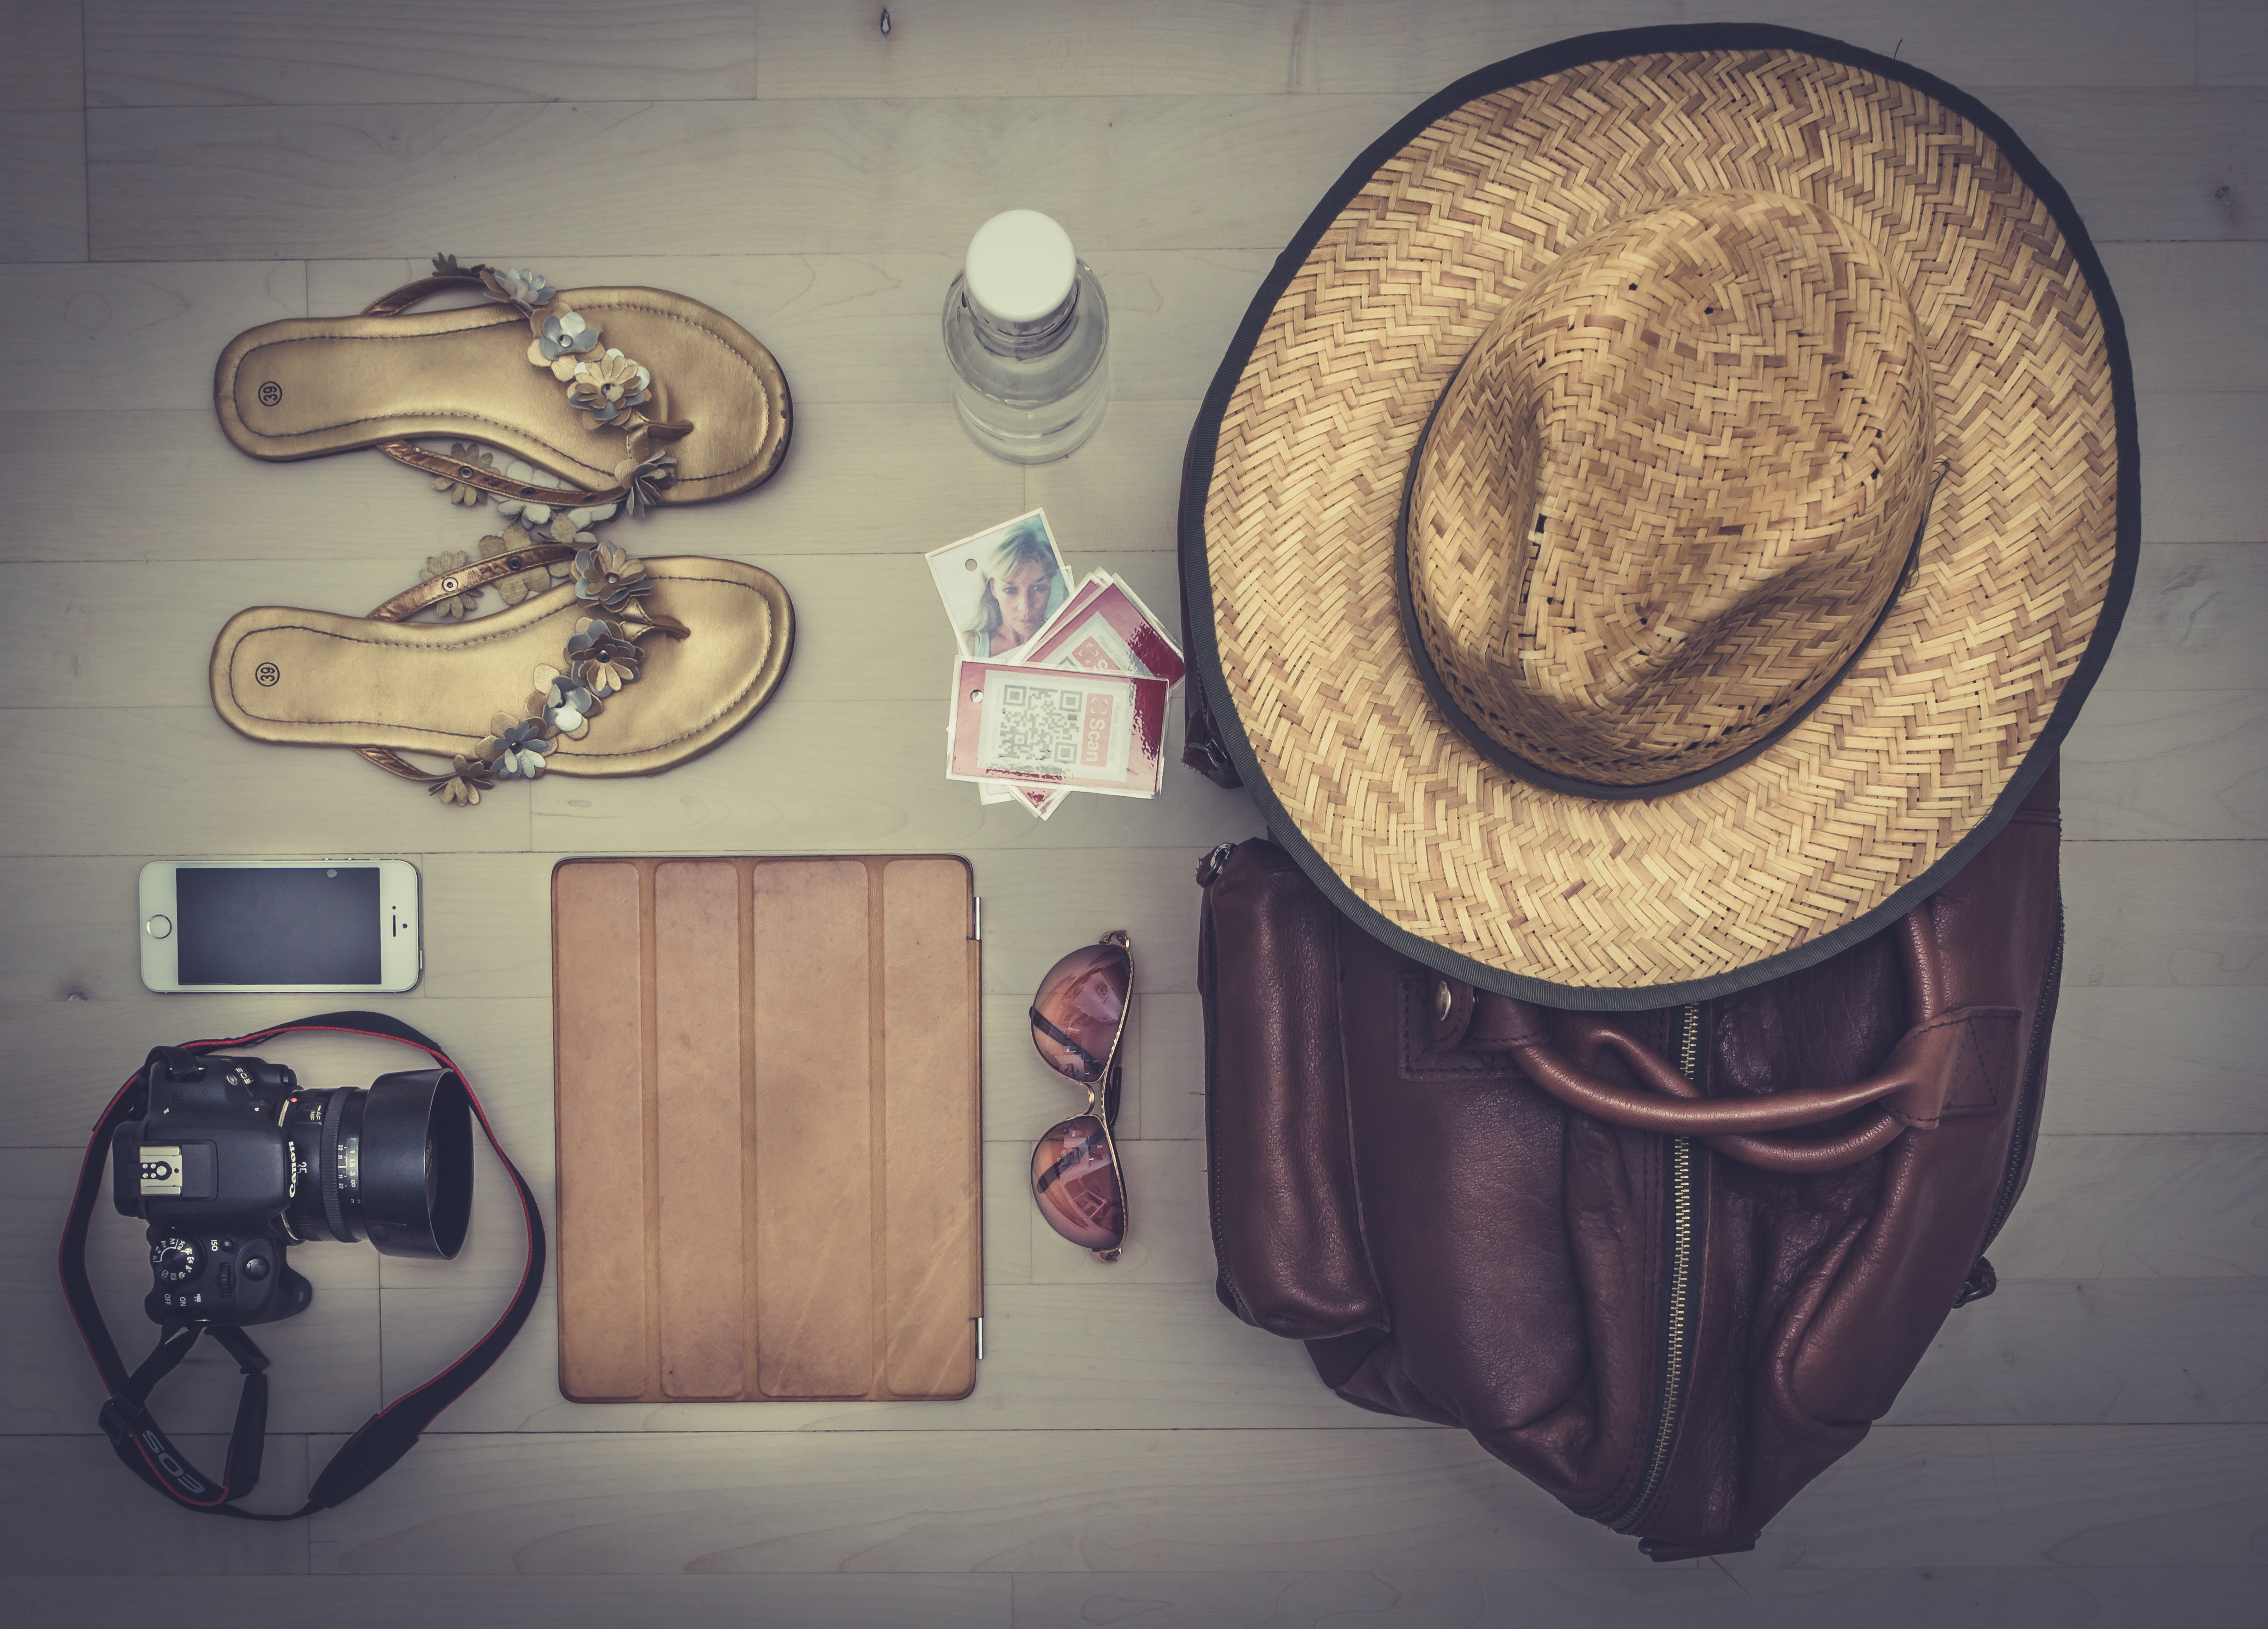
iphone, wood, camera, photography, bag, clothing, art, publicdomain, sketch, drawing, illustration, design, stilllife, sandals, sunglasses, satchel, camerastrap, organ, carving, shape, flipflops, strawhat